Endowment (Mormonism)

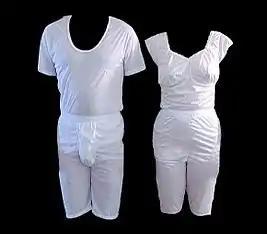
The temple garment underwear Mormons wear daily after receiving them during their initiatory ceremony

After the washing and anointing, the patron is given the temple garment, formally called the "Garment of the Holy Priesthood". This garment represents the "coats of skins" given to Adam and Eve in the Garden of Eden.